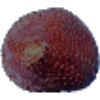
Label: salak